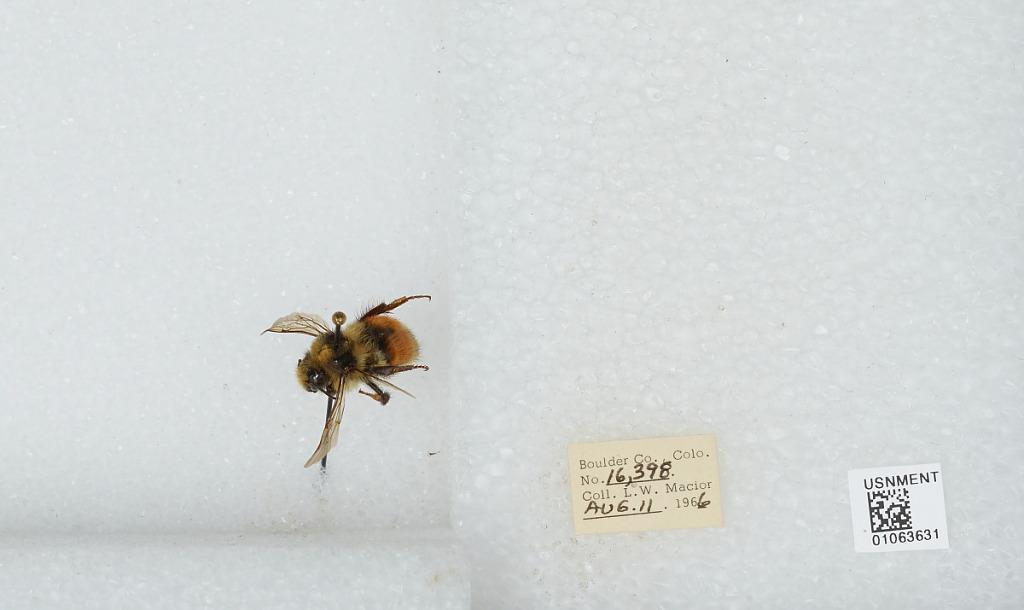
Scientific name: Bombus (Pyrobombus) bifarius Cresson
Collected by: L. Macior
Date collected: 1966-8-11
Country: United States
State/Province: Colorado
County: Boulder
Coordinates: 40.0017, -105.308